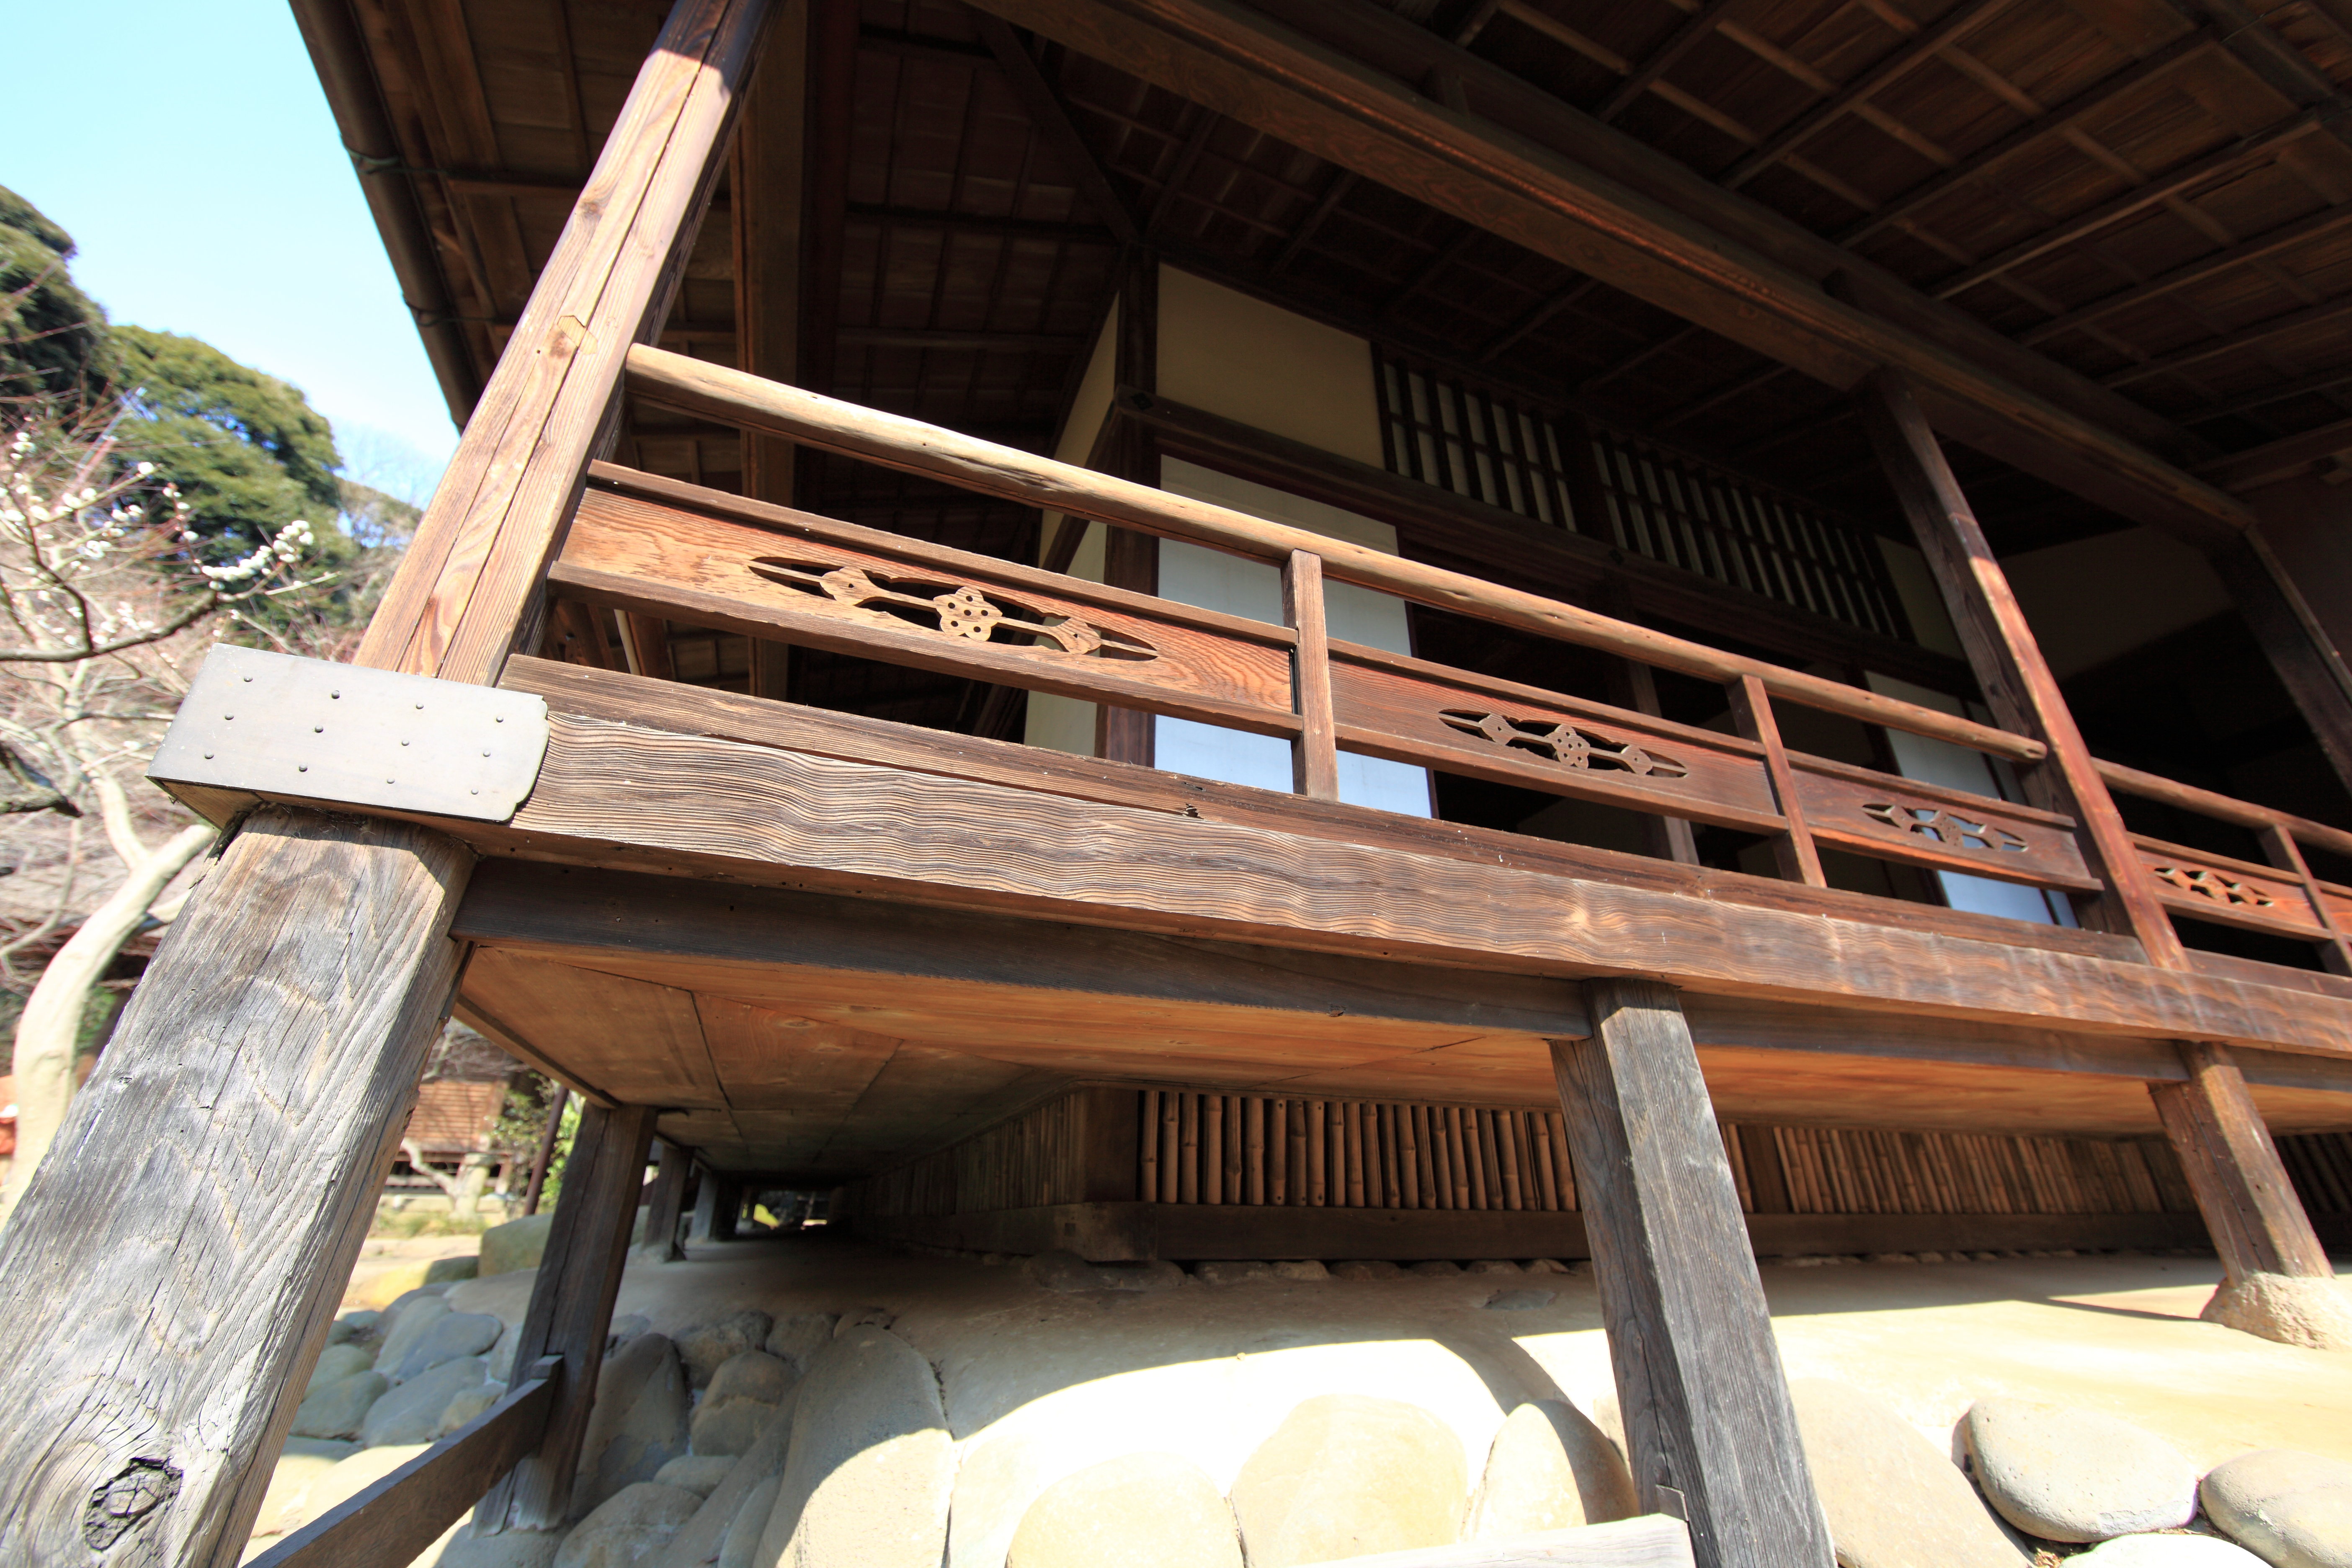
architecture, wood, house, roof, home, beam, high, ancient, residence, exterior, lumber, cool image, design, japanese, 5d, style, hires, log cabin, markii, traditional, hi, res, resolution, canonef14mmf28liiusm